Geology of Titan

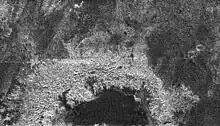
Radar image of a 139 km-diameter impact crater on Titan's surface, showing a smooth floor, rugged rim, and possibly a central peak.

Radar, SAR and imaging data from "Cassini" have revealed few impact craters on Titan's surface. These impacts appear to be relatively young, compared to Titan's age. The few impact craters discovered include a two-ring impact basin named Menrva seen by "Cassini's" ISS as a bright-dark concentric pattern. A smaller, , flat-floored crater named Sinlap and a crater with a central peak and dark floor named Ksa have also been observed. Radar and "Cassini" imaging have also revealed "crateriforms", circular features on the surface of Titan that may be impact related, but lack certain features that would make identification certain. For example, a ring of bright, rough material known as Guabonito has been observed by "Cassini". This feature is thought to be an impact crater filled in by dark, windblown sediment. Several other similar features have been observed in the dark Shangri-La and Aaru regions. Radar observed several circular features that may be craters in the bright region Xanadu during "Cassini's" April 30, 2006, flyby of Titan.